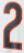
Number: 2